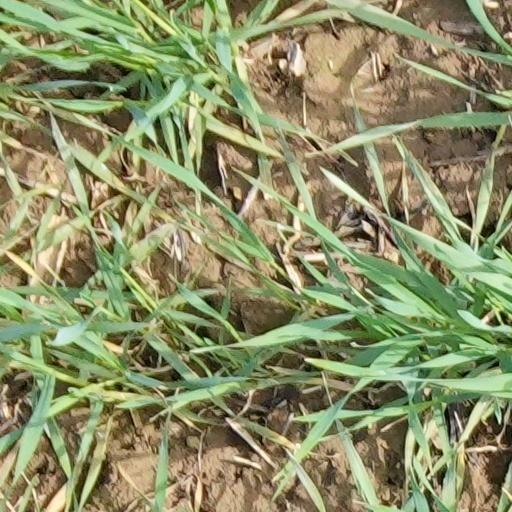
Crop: wheat